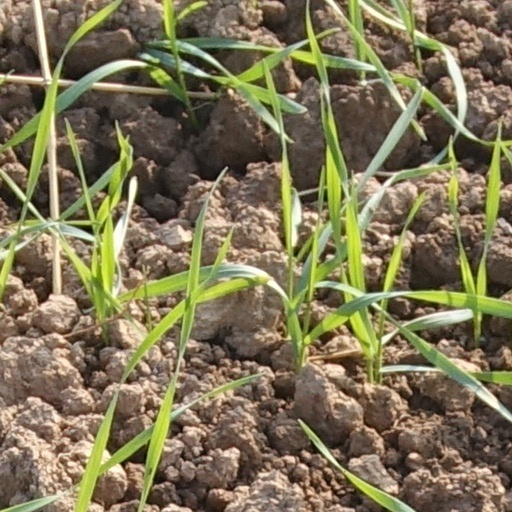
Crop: wheat